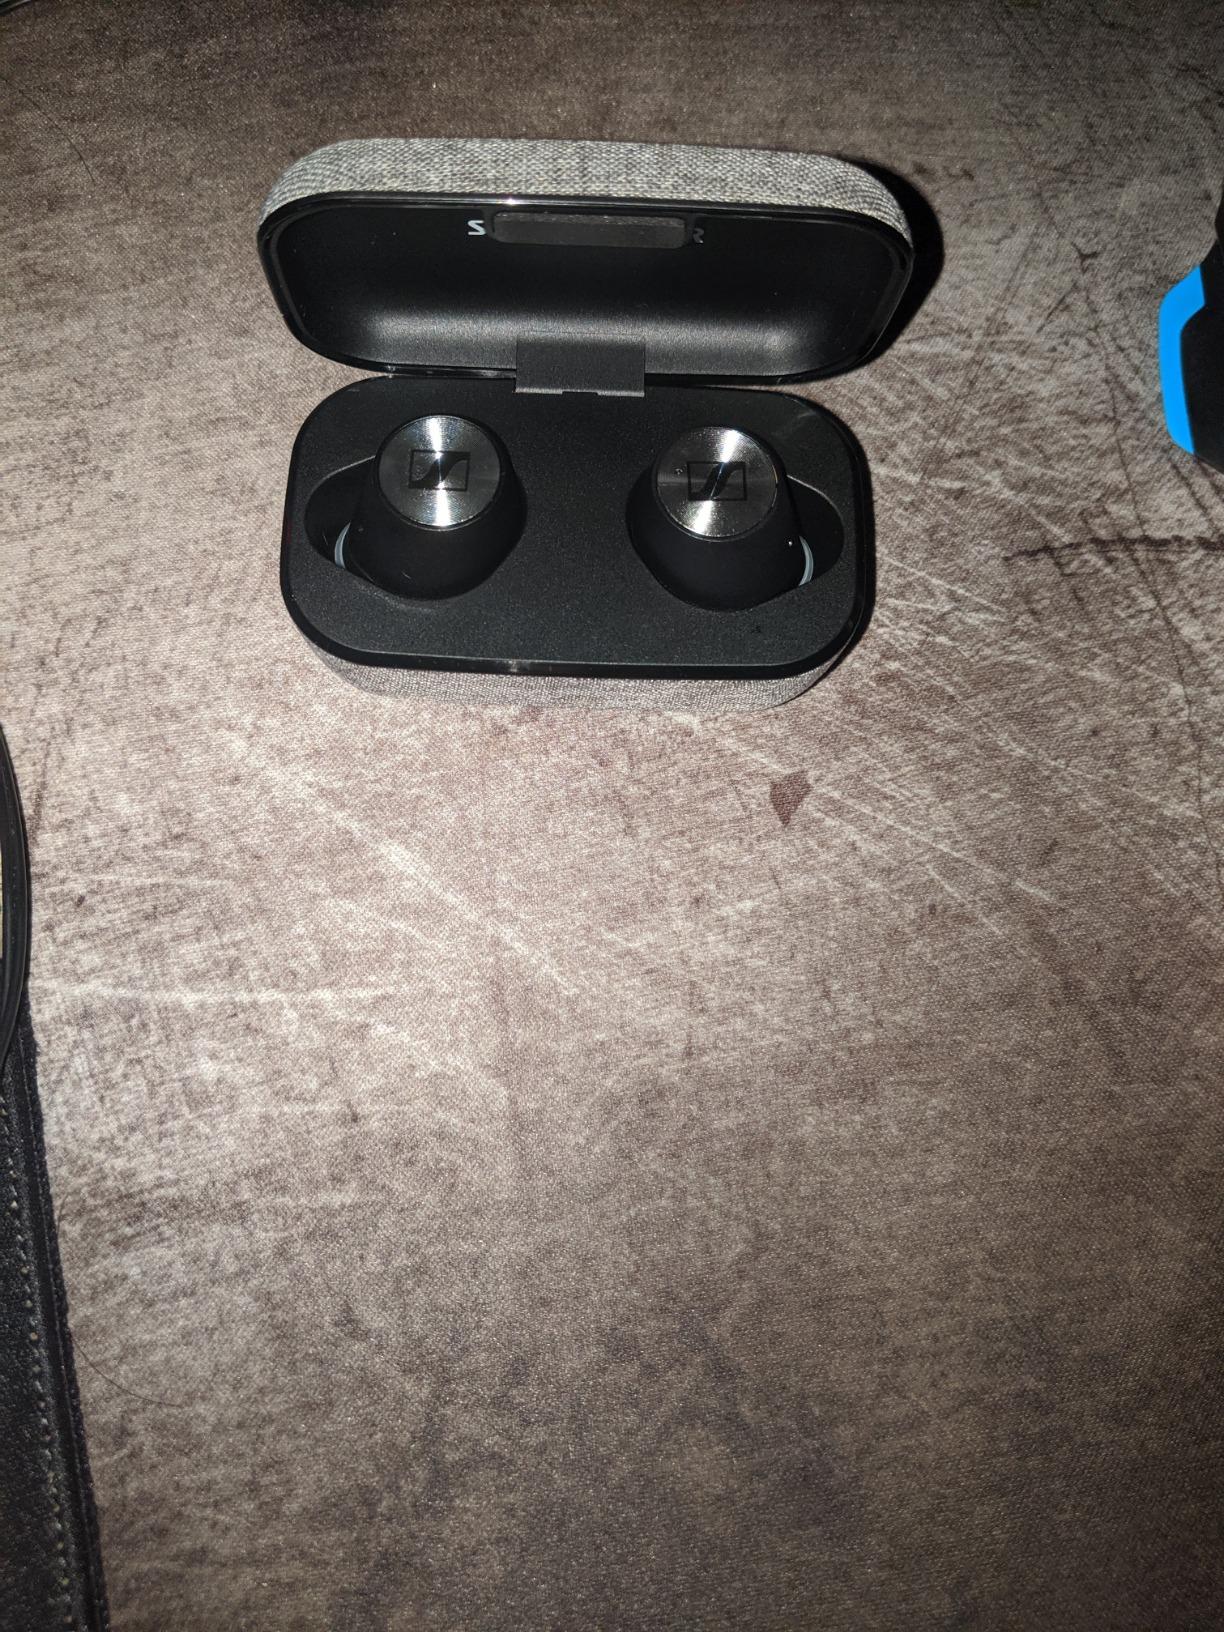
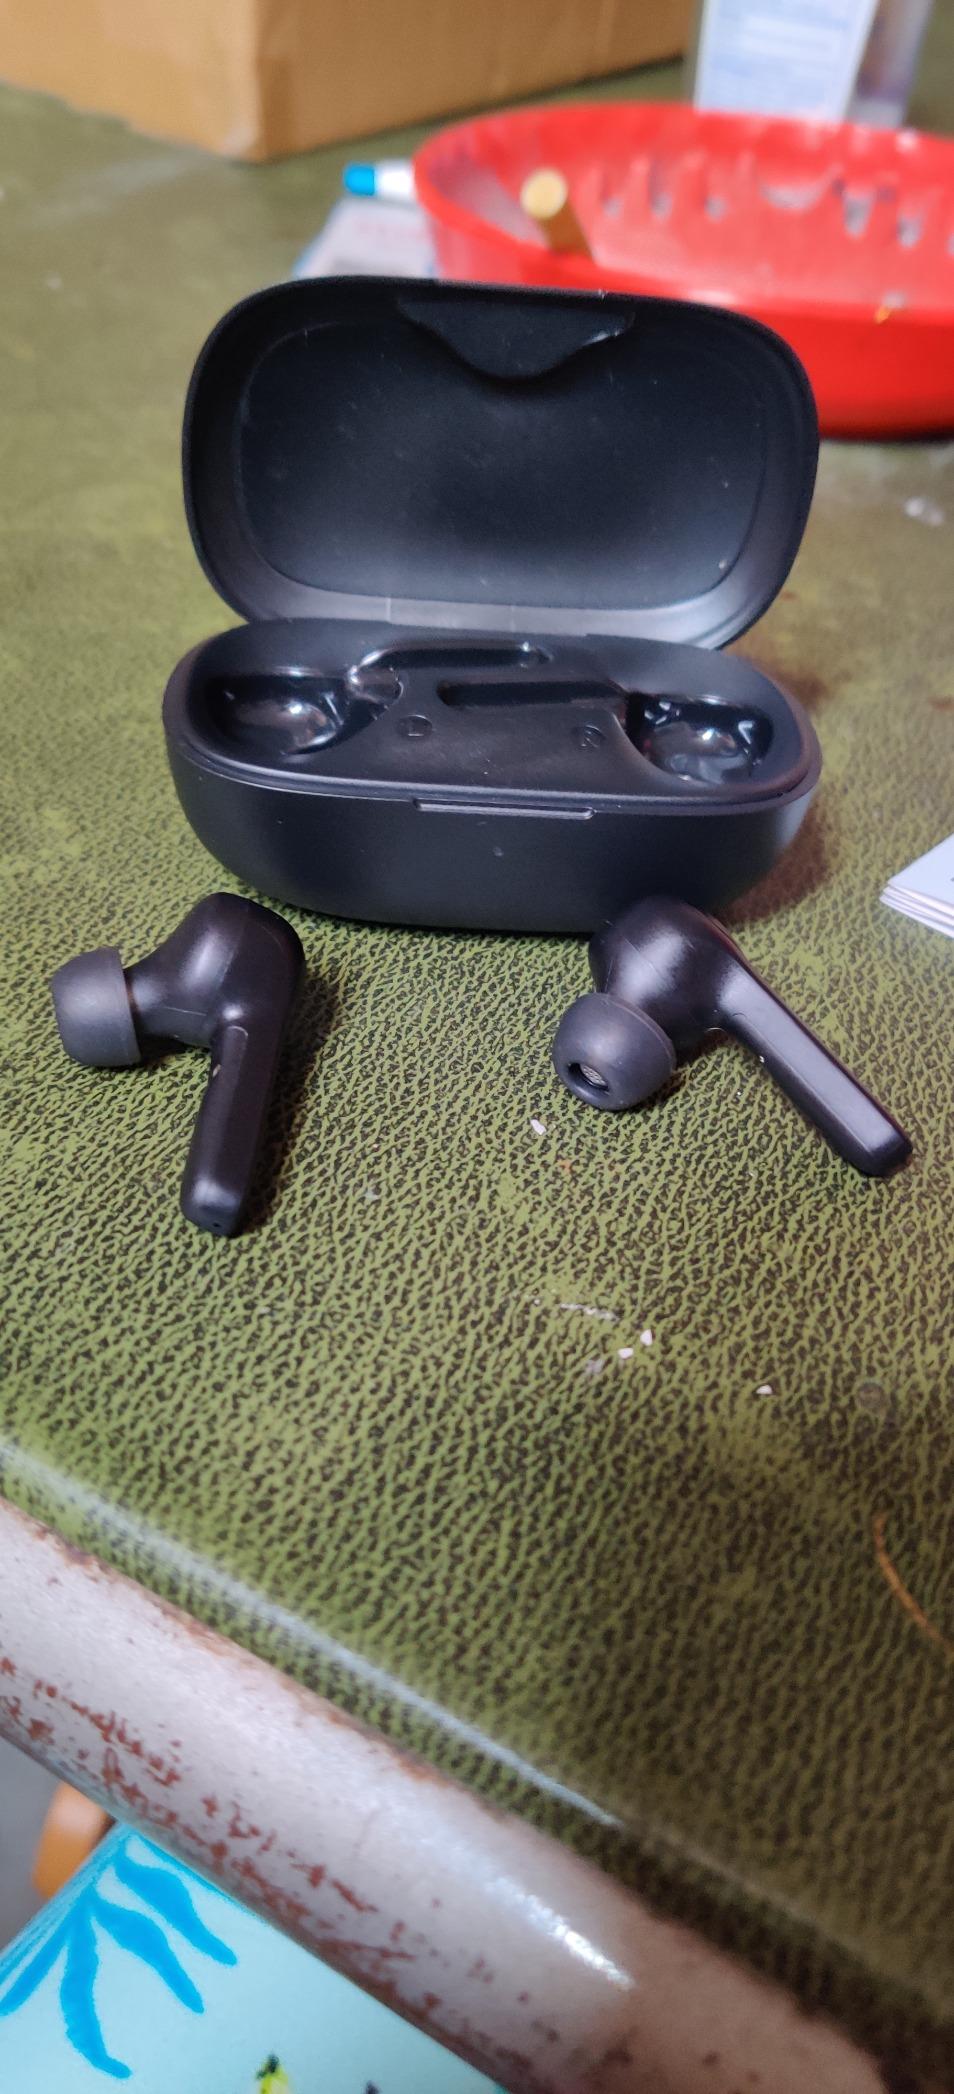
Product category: earbuds
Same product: no